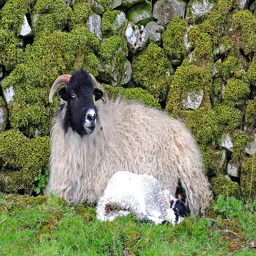
A large goat lays in the grass with a smaller one next to it.
A couple of sheep laying next to a stone wall.
A mother ram relaxes in the grass with her baby beside her
A shaggy goat sits in the grass with its young.
A large lamb is sitting and staring next in the grass next to a small lamb that is sleeping.